George Tatham

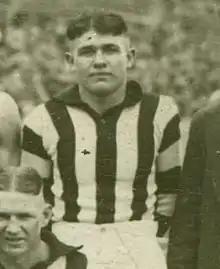
Tatham during his Collingwood career

George William Tatham (24 December 1910 – 23 February 1976) was an Australian rules footballer who played with Collingwood in the Victorian Football League (VFL).